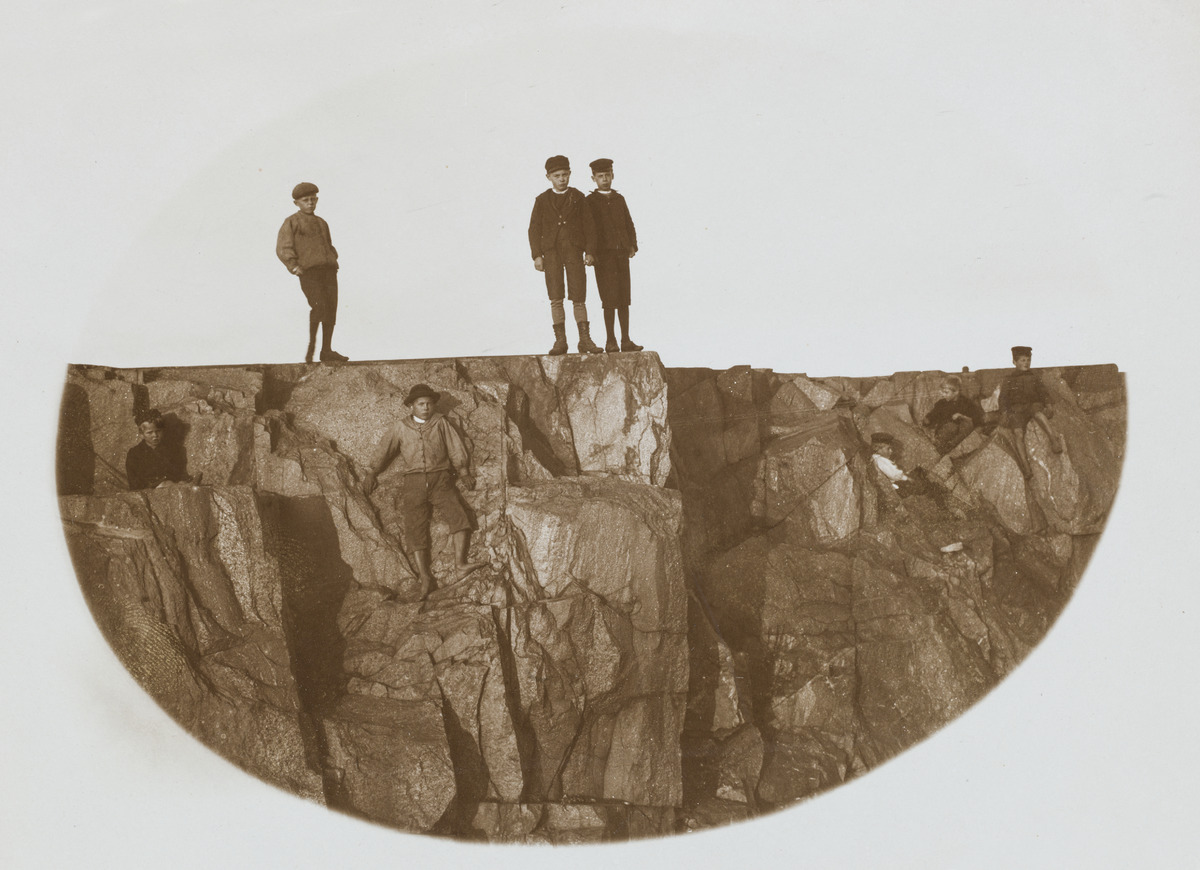
Poikia kalliolla Kaartin puutarhan (Tehtaanpuisto)  luona
sisällön kuvaus: Poikia kalliolla Kaartin puutarhan (Tehtaanpuisto)  luona. mustavalkoinen
Ajankohta: kuvausaika 1903 n
Paikka: Suomi, Uusimaa, Helsinki, Punavuori Helsinki, Tehtaanpuisto
Aiheet: kalliot, pojat, klapset